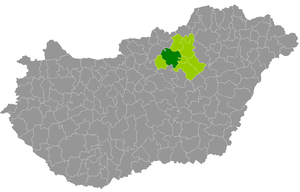
Le district de Gyöngyös est un des 7 districts du comitat de Heves en Hongrie. Créé en 2013, il compte 73 460 habitants et rassemble 25 localités : 23 communes et 2 villes dont Gyöngyös, son chef-lieu.